Khirbet Qeiyafa

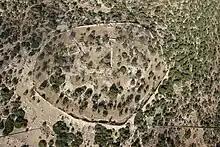
Aerial view

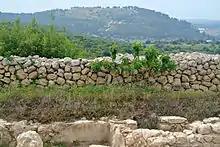
View of Tel Azeka from Khirbet Qeiyafa, Israel. Top wall is later; lower walls from Iron Age site. Note plastered room interior wall.

The Elah Fortress lies just inside a north-south ridge of hills separating Philistia and Gath to the west from Judea to the east. The ridge also includes the site currently identified as Tel Azekah. Past this ridge is a series of connecting valleys between two parallel groups of hills. Tel Sokho lies on the southern ridge with the tell of Adullam behind it. The Elah Fortress is on the northern ridge, overlooking several valleys with a clear view of the Judaean Mountains. Behind it to the northeast is Tel Yarmuth. From the topography, archaeologists believe this was the location of the cities of Adullam, Sokho, Azekah, and Yarmuth cited in . These valleys formed the border between Philistia and Judea.